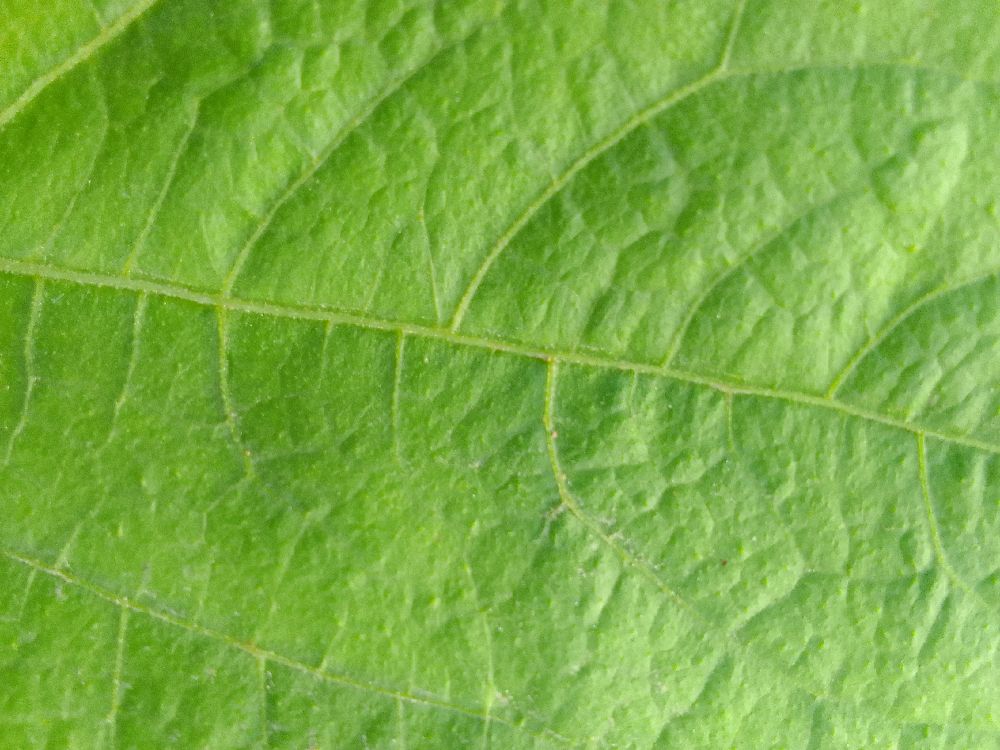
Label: healthy